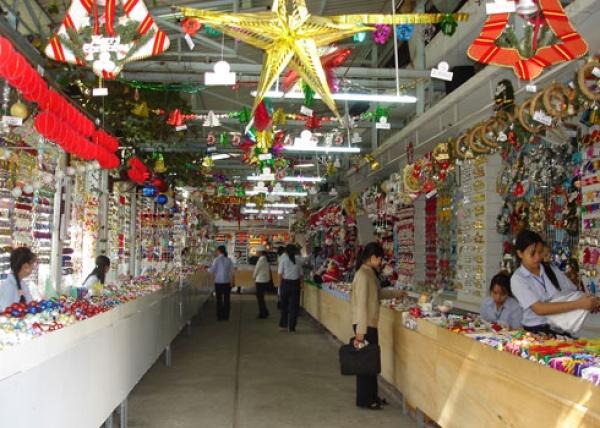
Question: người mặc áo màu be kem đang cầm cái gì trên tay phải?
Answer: người đó cầm cái cặp xách trên tay phải